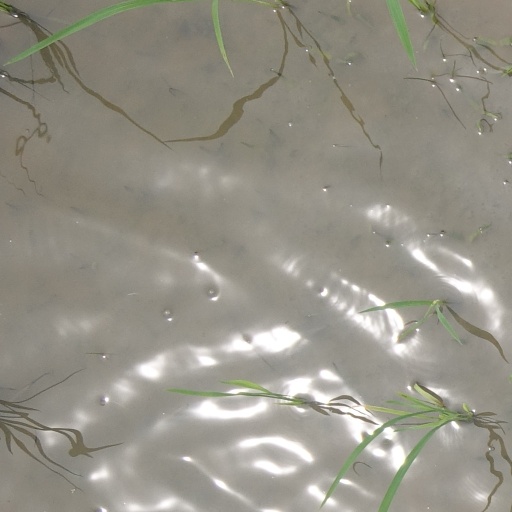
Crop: rice